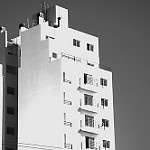
Label: buildings